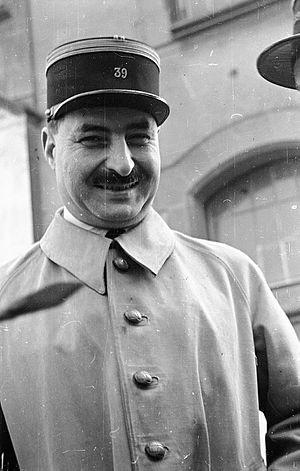
Le Colonel du Mazel, à Metz, vers 1936 - 1938
Un régiment d'artillerie mobile de forteresse, ou régiment d'artillerie de région fortifiée avant 1939, est une unité militaire française spécialisée dans la défense des fortifications de la ligne Maginot et des autres place-fortes, des années 1930 à 1940.
Le 39ᵉ régiment d'artillerie est une unité d'artillerie française créée en 1894, aujourd'hui dissoute. Elle participe à la Première Guerre mondiale sous le nom de 39ᵉ régiment d'artillerie de campagne, à la Seconde sous le nom de 39ᵉ régiment d'artillerie mobile de forteresse, ainsi qu'à la guerre d'Algérie.